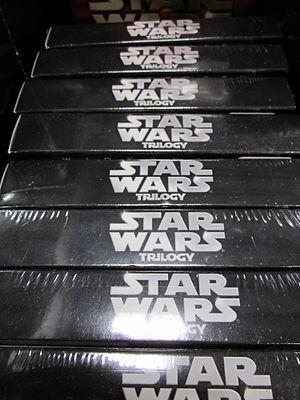
Star Wars: Battle Pod est un jeu d'arcade basé sur la franchise Star Wars, développé par Bandai Namco Entertainment. Dans des séquences de simulation de combat spatial et de pilotage, le jeu propose un gameplay du type shoot 'em up, plus précisément rail shooter. La borne d'arcade a été dévoilée le 8 octobre 2014 et présentée à la convention New York Comic Con de 2014. La borne est ensuite disponible le 8 octobre 2014 en exclusivité au Dave & Buster's de New York, puis dans tous les Dave & Buster's à partir du 23 janvier 2015. Star Wars: Battle Pod est ensuite disponible partout depuis le 25 mars 2015 aux États-Unis et en Europe et par la suite au Japon à l'été 2015 et dans le reste du monde. À partir du 18 juin 2015, la borne est aussi mise en vente au public aux États-Unis, en Europe et au Japon, dans deux versions différentes : une à l’effigie de l'Alliance rebelle et l'autre à celle du maléfique Dark Vador.